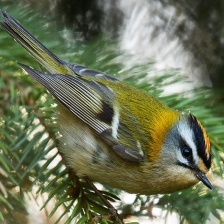
Species: COMMON FIRECREST
Scientific name: REGULUS IGNICAPILLA